The Road

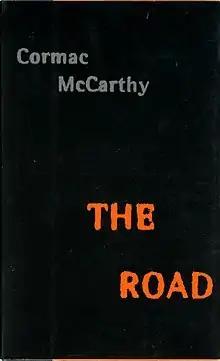
First edition hardcover

The Road is a 2006 post-apocalyptic novel by American writer Cormac McCarthy. The book details the grueling journey of a father and his young son over several months across a landscape blasted by an unspecified cataclysm that has destroyed industrial civilization and nearly all life. The novel was awarded the 2007 Pulitzer Prize for Fiction and the James Tait Black Memorial Prize for Fiction in 2006. The book was adapted into a film of the same name in 2009, directed by John Hillcoat, and in 2024, illustrated by Manu Larcenet.